Toowoomba railway station

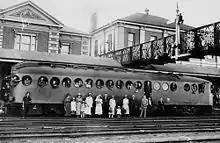
Overbridge at Toowoomba railway station, circa 1923

The station outbuildings form as important a part of the history of this station as passengers' amenities. In the period of 1908–1915 timber out buildings were provided South toward Russell St. These included parcels rooms as well as luggage rooms. Accommodation for guards and porters were provided in two smaller buildings. Of these extensions only the Guards and Porters buildings remain. Whilst of a standard design they reflect on the conditions worked under by Departmental workers.